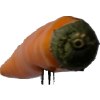
Label: pepper